Paul Kemp (actor)

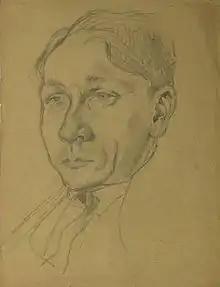
Paul Kemp, sketch circa 1925 by Egon Wilden

Paul Kemp (20 May 1896 – 13 August 1953) was a German stage and film actor. Kemp worked as a piano accompaniest for silent films, and then served as an ambulance driver on the Western Front during the First World War. Post-war he moved into acting on the stage in Düsseldorf and Hamburg. His career really took off when he moved to Berlin in 1929, appearing in the hit stage version of the novel "Menschen im Hotel" by Vicki Baum. He made his film debut in 1930, shortly after the introduction of sound film. He appeared prolifically in German and Austrian films until his death in 1953.